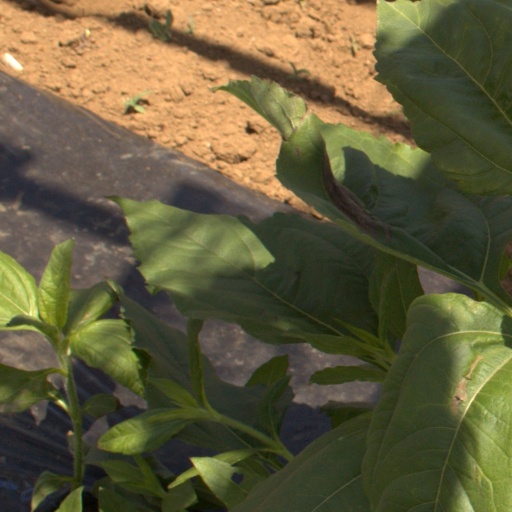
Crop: Jerusalem artichoke